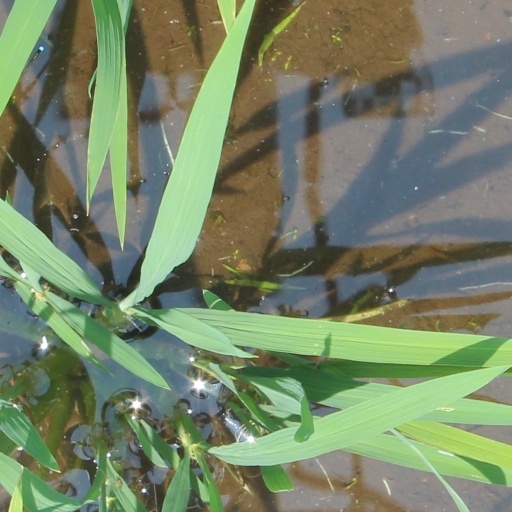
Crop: rice